Quinta do Relógio

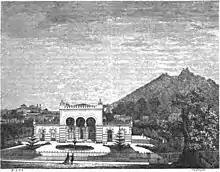
The Quinta do Relógio (Etching from 1864 in "Archivo Pittoresco vol. 7" by Nogueira da Silva & Pedrozo)

The estate, or "quinta" in Portuguese, was acquired by José de Sousa Coutinho, 15th Count of Redondo during the second half of the 18th century. During the reign of Dom Pedro V of Portugal, the architect António Manuel da Fonseca Jr. was commissioned to design and construct the palace. His design was influenced by Romanticism and Mudéjar Moorish Revival architecture with Neo-Manueline elements. The style is similar to nearby Monserrate Palace and elements of Pena Palace. The Islamic architectural influence is in reference to when the region was a part of the wider Muslim Gharb Al-Andalus until the 13th century.